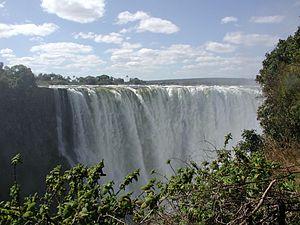
The Amazing Race, est la première saison de la téléréalité The Amazing Race. Elle a eu sa première le 5 septembre 2001 et sa dernière le 13 décembre 2001 sur la télévision américaine.
La Zambie, en forme longue la république de Zambie, en anglais Zambia et Republic of Zambia, est un pays d'Afrique australe, sans accès à la mer. Anciennement Rhodésie du Nord, elle fait partie du Commonwealth depuis son indépendance. Sa population est estimée à seize millions d'habitants en 2017. République démocratique, sa capitale est Lusaka. Son nom provient du fleuve Zambèze.